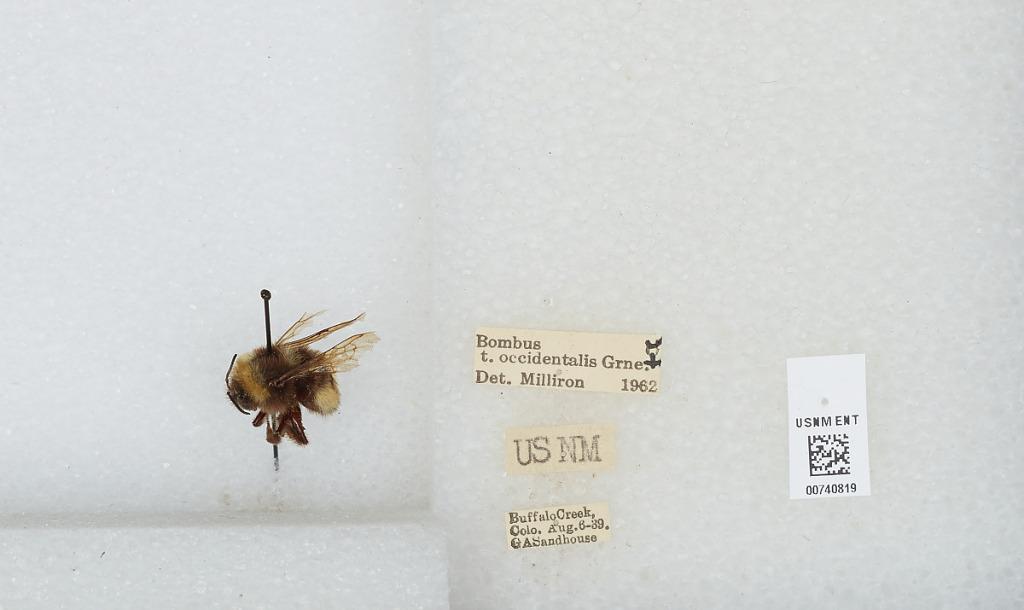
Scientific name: Bombus (Bombus) occidentalis Greene
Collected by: G. Sandhouse
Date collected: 1939-8-6
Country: United States
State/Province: Colorado
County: Jefferson
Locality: Buffalo Creek
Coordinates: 39.3864, -105.27
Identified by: Milliron